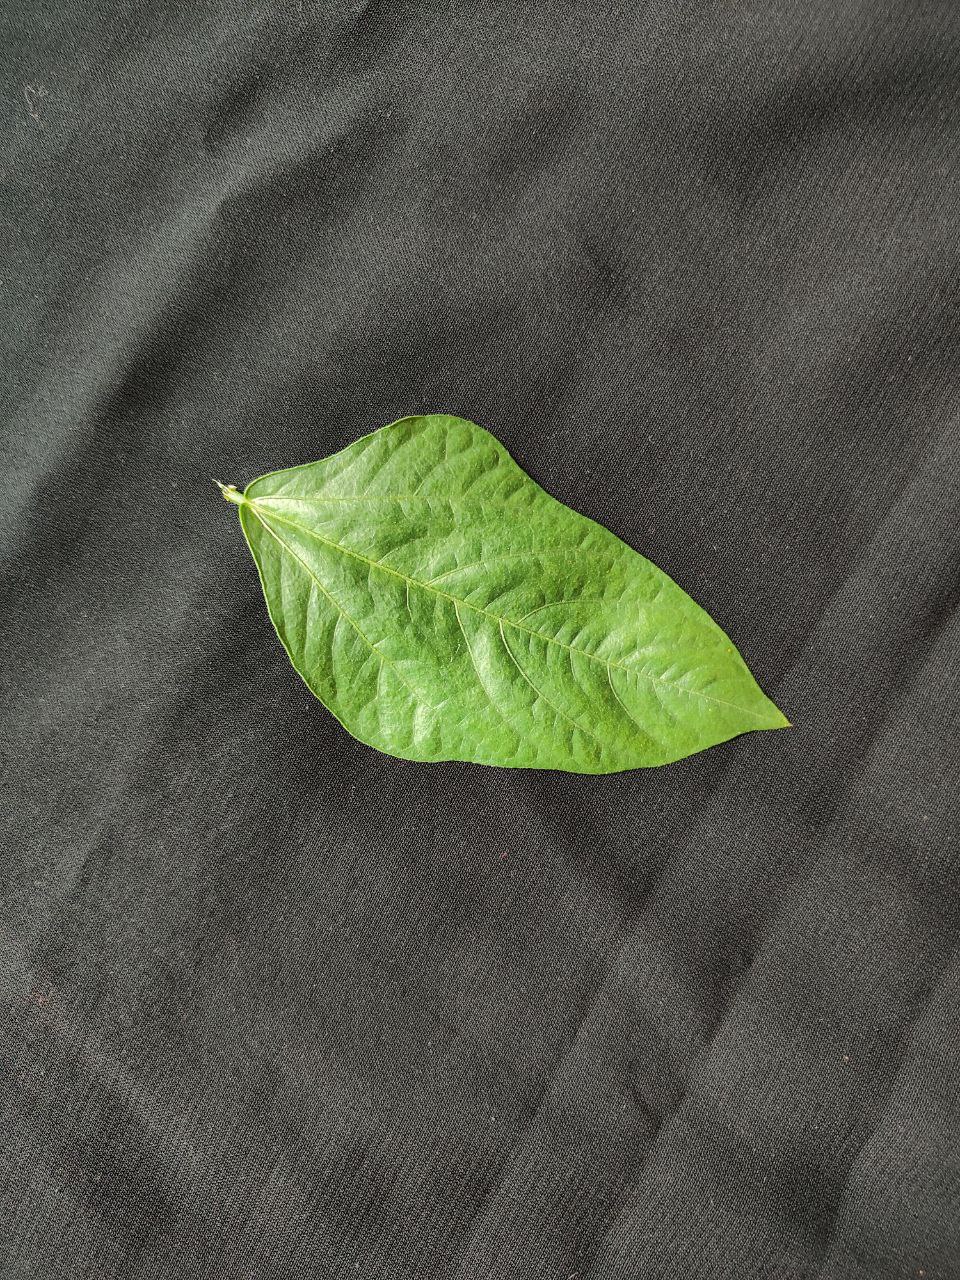
Crop: cowpea
Leaf condition: Fresh Leaf